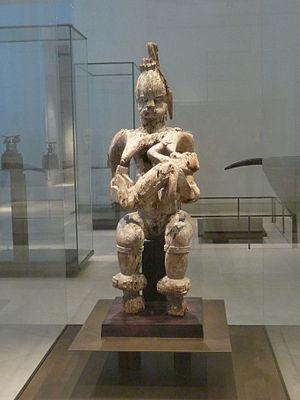
Sculpture urhobo en bois